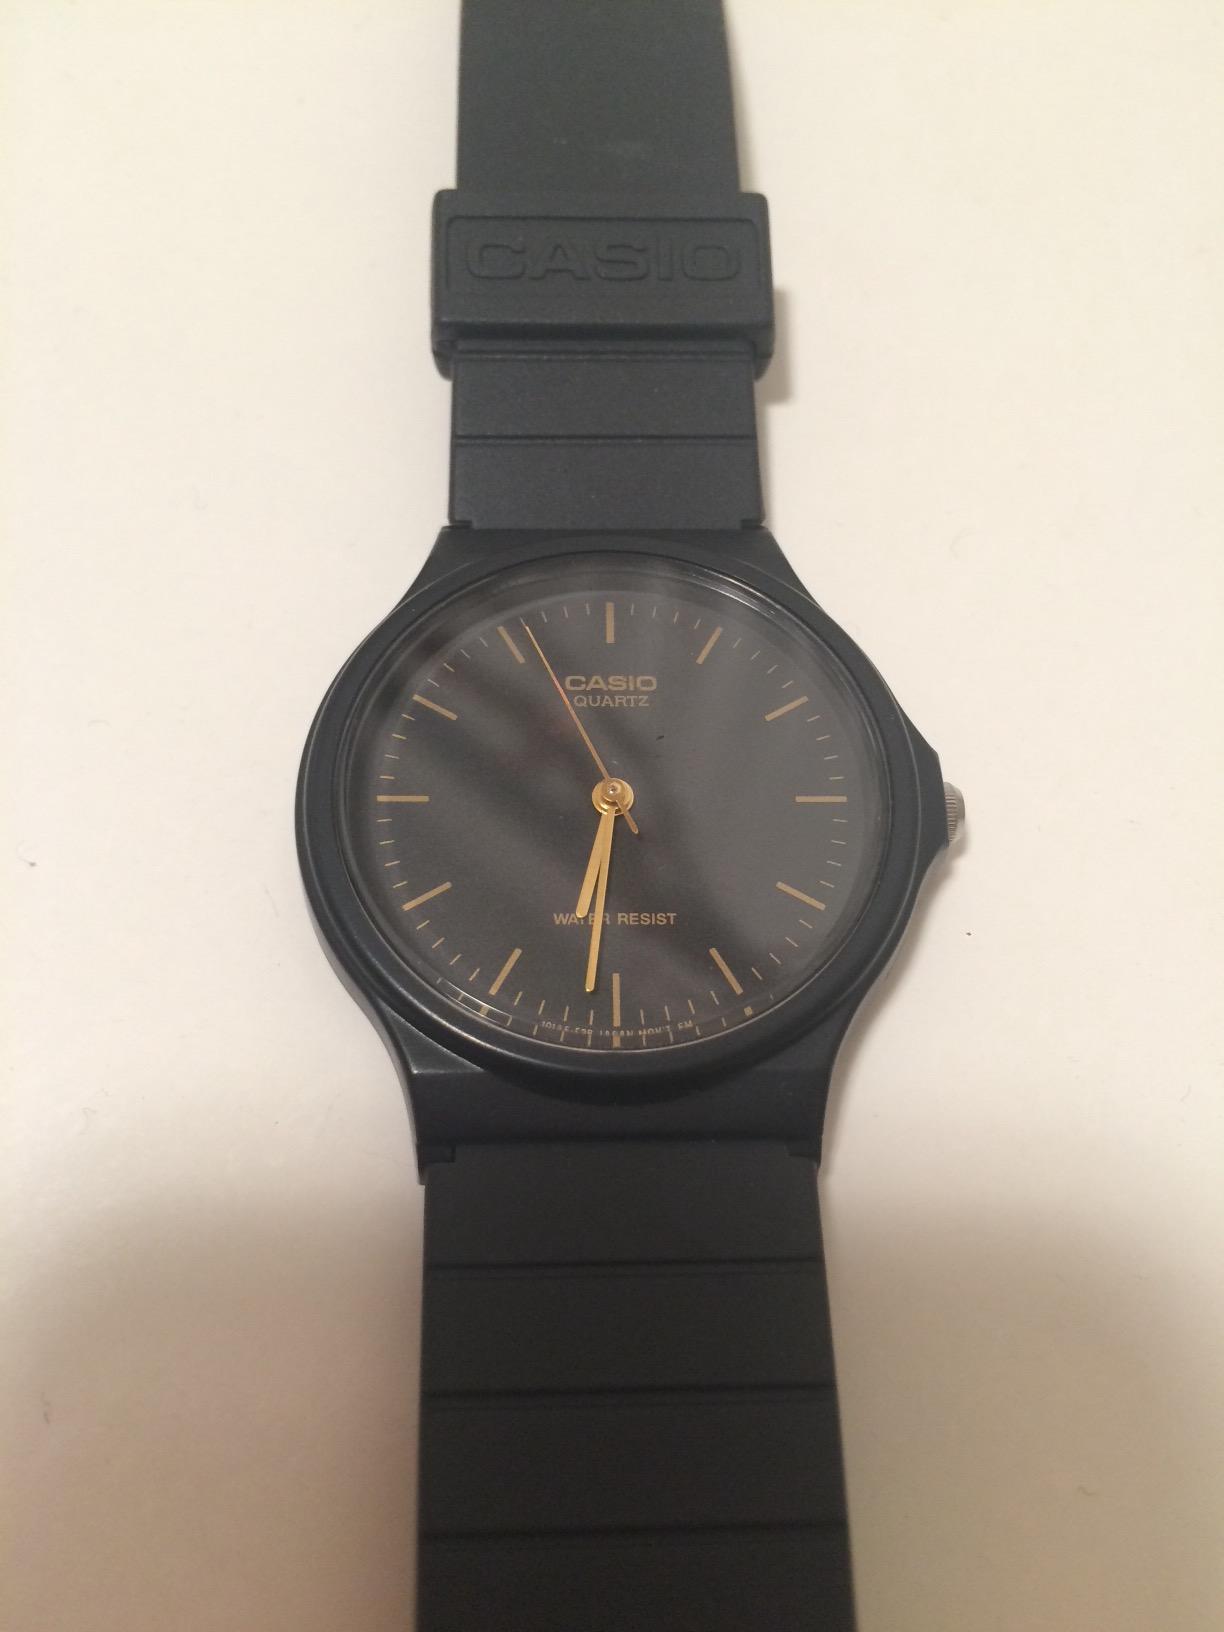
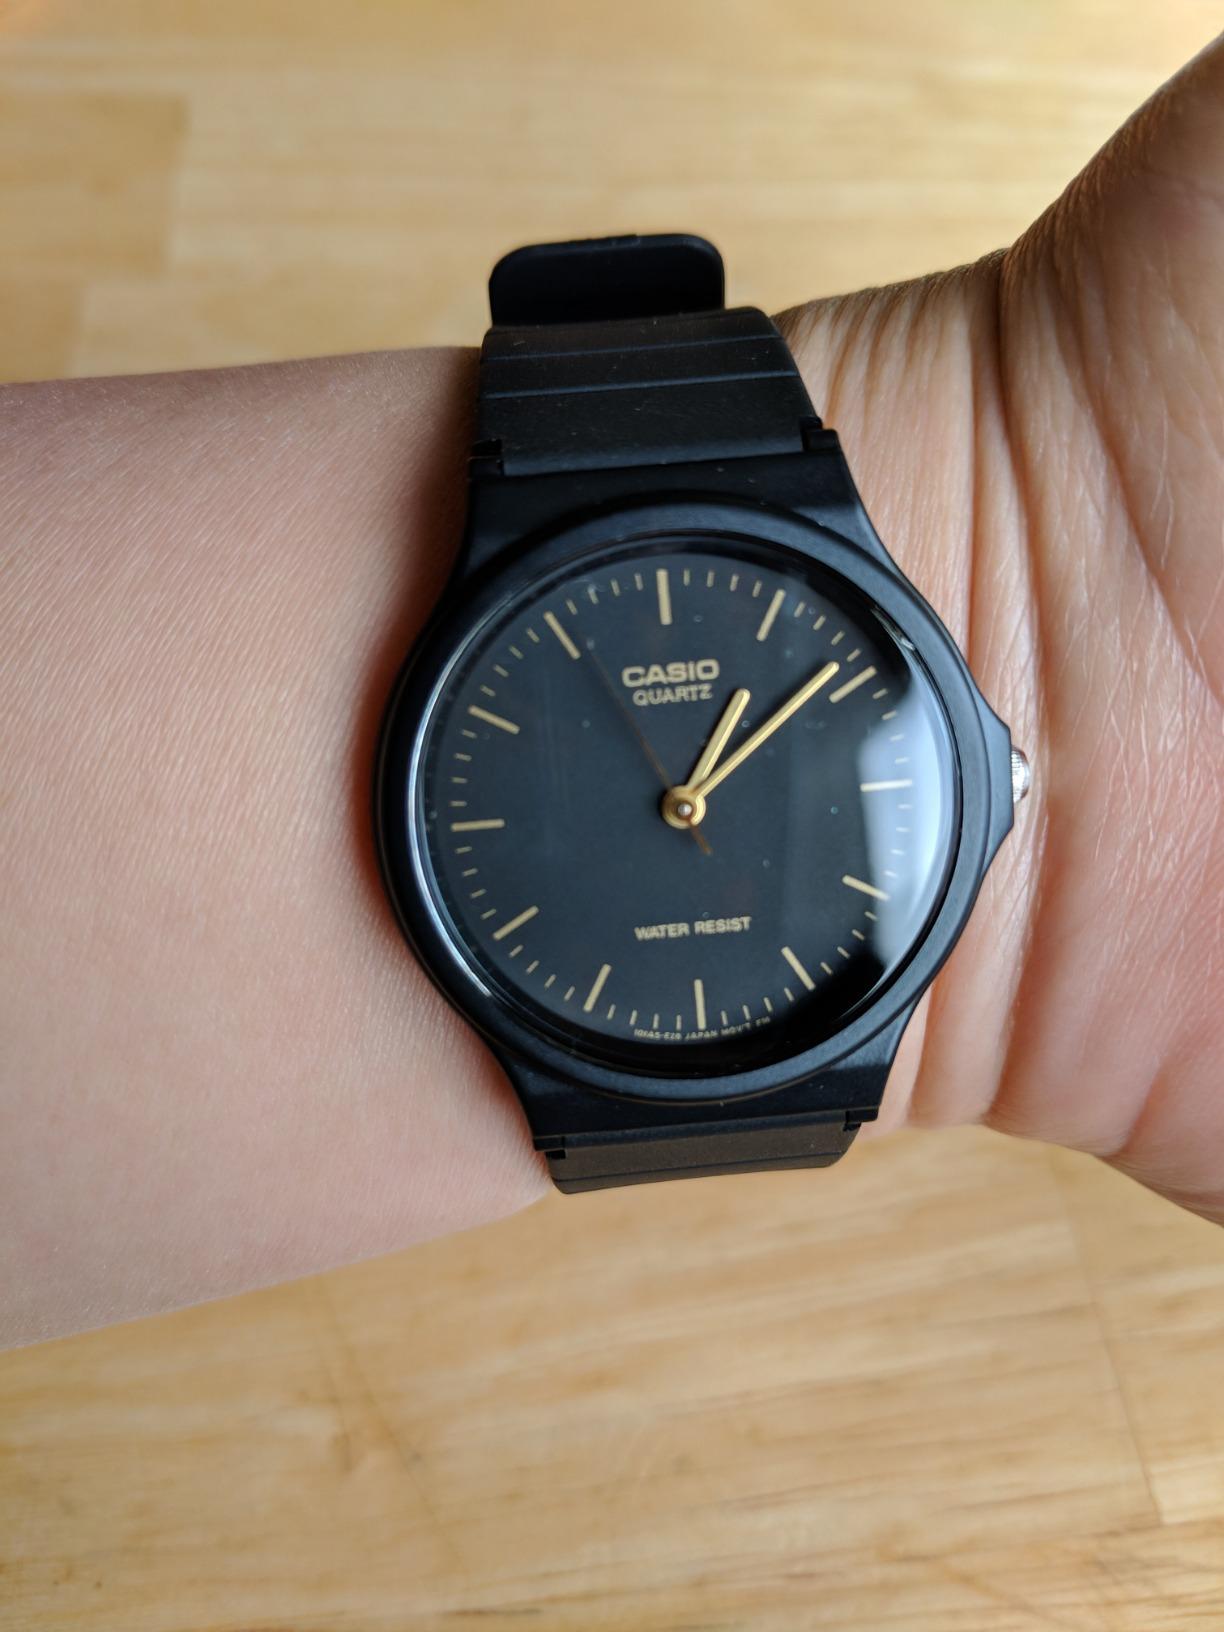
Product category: accessories_watch
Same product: yes